K. Rangachari

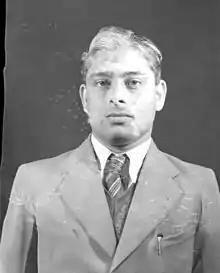
K. Rangachari

Diwan Bahadur Kadambi Rangachari (September 1868– 10 May 1934) was an Indian botanist and ethnologist. He was an editor for the seven-volume work on south Indian ethnography along with Edgar Thurston. He also taught botany at the agricultural college in Coimbatore and wrote a textbook on botany.